Sky position (RA, Dec in degrees): 340.618, 0.3068
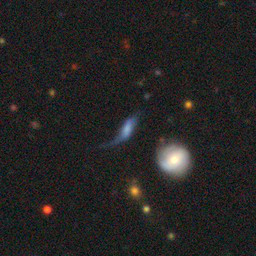
Galaxy morphology: Disturbed Galaxies